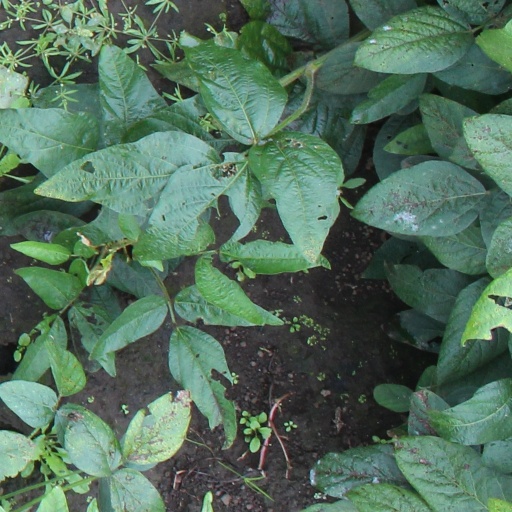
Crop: soybean